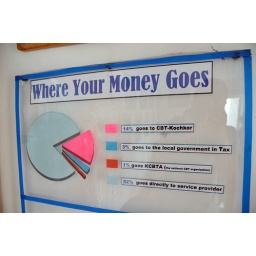
lake song-kol above kochkor in the mountains